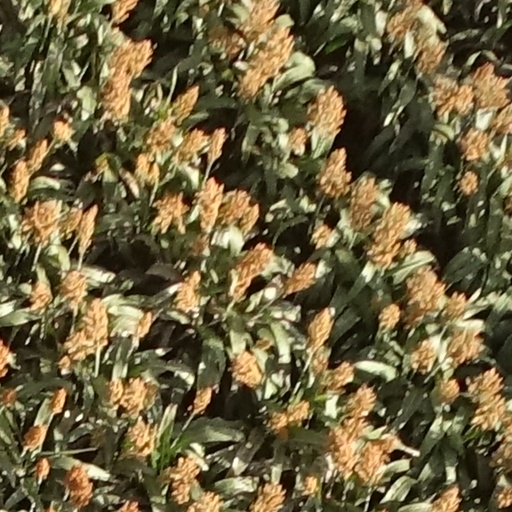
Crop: sorghum